Canadian Pacific Air Lines

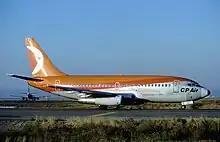
A Boeing 737-200 at San Francisco International Airport in 1983

By the late 1970s and early 1980s, many of the routes CP Air had pioneered such as Vancouver–Tokyo were now very lucrative and the previous distribution of routes was considered unfair. In 1979, the federal government eliminated the fixed market share of transcontinental flights for Air Canada (the successor to TCA). While this was a condition that was pressed by CP Air for a long time, it now scrambled to upgrade its fleet to expand on newly available routes such as new nonstop service from Vancouver to Hong Kong and Shanghai to go along with adding more flights to its then current routes like Amsterdam, Rome, Tokyo and Sydney to prepare for increased competition from Air Canada in its traditional territory. This required massive fleet renewal and an associated debt of $1 billion.